Ely Building

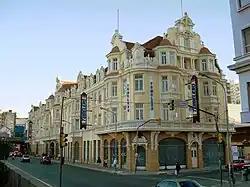
Ely Building.

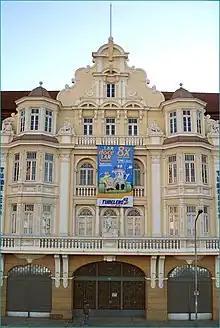
Detail of central part of facade.

The Ely Building is a historic construction located in the Brazilian city of Porto Alegre, capital of Rio Grande do Sul, considered a cultural heritage of the city.